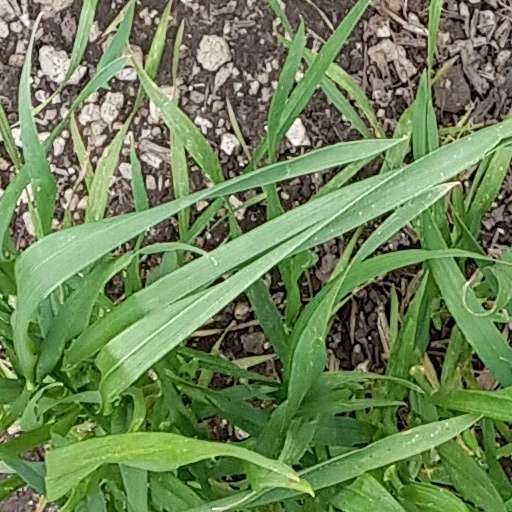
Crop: wheat